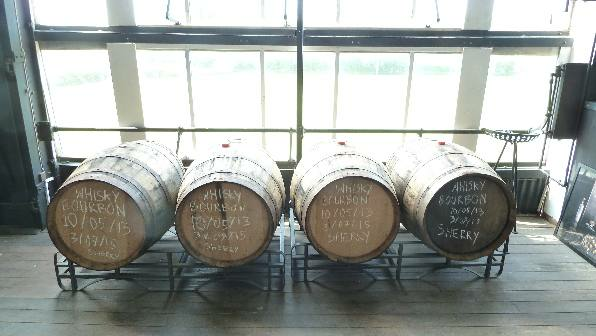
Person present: No